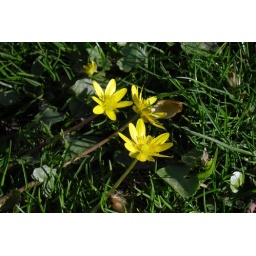
Yellow flowers in the grass